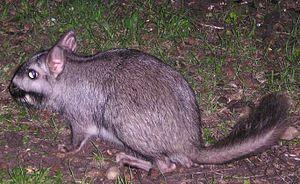
Lagostomus maximus est une grande viscache, appelée aussi parfois « lièvre des pampas » ou viscache des plaines par les francophones. C'est un rongeur nocturne, herbivore et fouisseur qui vit en Amérique du Sud, plus précisément en Argentine, Bolivie et au Paraguay. Les argentins la nomment viscacha ou vizcacha. Cette espèce est la seule encore existante dans le genre Lagostomus.